Olivier Zabat

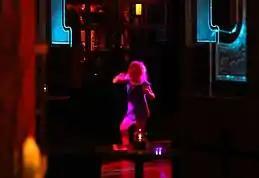
Silent minutes - Olivier Zabat 2013

Thus in Zona Oeste, ""the ambiguous relationship of the real to its mise en scène"” is striking, “"to the extent that we no longer really know which came first"” but “"something ineffable is always present, behind things and images"” and the film “has only one horizon, the bottom of things”. In Miguel et les mines, “"six autonomous segments combine to explore two questions: how blows are dealt with, and how to represent perception transformed by the fear of an explosion?"". 1/3 des yeux could be “"a blindness admitted by the film, diminished faculties of perception and deliberate partiality", an “"unexpected response to the autarky of the view point"” with its structure which integrates “"the accidental – sometimes very poetical – charge which is part of the very recording of reality, what Zabat calls “spontaneous dramas” (and which) “create a real acuity in the viewer"” : the object of the film is “"the construction of the gaze"”. In Yves, Olivier Zabat “"is not doing a portrait"” (of this man) “"he is attempting to reconstruct his relationship to reality, which is more complex than it might appear"”. Fading, “"with a mobile phone and a few plays of chiaroscuro, reaffirms the omnipotence of the image"”, “"it is a question of apprehending the film as visual, sound and textual material, with bursts and fades.(...). From one story to the next, the same desire for the image – which is also a desire for vision - is expressed.(...) Although it is very much rooted in the contemporary, Fading is also marked by a form of primitivism, with this vacillating light that is the cinema, and this eye that watches and imagines it"”. As for Perspective du sous-sol, Olivier Zabat tracks an actor and strongman “"answering the call of a supreme entity called the Seventh Art"”., (and puts him to the test with a fight and a monologue), “"weird hand-to-hand choreography, really violent in the heaviness and the slowness of the conflict, which is continually wavering between resistance and exhaustion, bringing a singular visual reality to the symbolics of the text"”. In Arguments, “"the challenge"” (of voice hearers) “"overlaps so fully with that of the filmmaker’s, whose delicately empathic staging seems to act from within through the activities of his subjects"”.“"Instead of focusing on the strangeness that this affliction opposes in the viewer, Olivier Zabat filmed those moments in life that voice-hearers share with the rest of us until their world no longer appears as a parallel universe, but as an augmented reality"”.